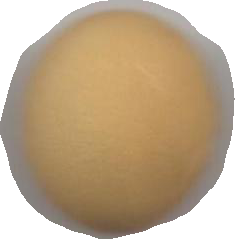
Variety: Grobogan